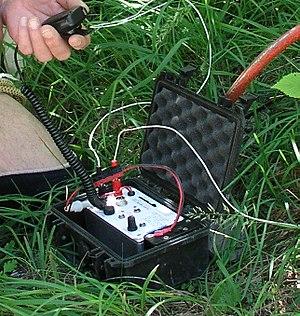
Système Nicola, système de transmission par le sol.
Le Spéléo secourS Isère anciennement dénommée société Spéléo secours Isère, est une association française, d'intérêt général, régie par la loi du 1ᵉʳ juillet 1901, dont le siège se trouve à Grenoble, dans les locaux de la préfecture de l’Isère. Elle a pour objet :
Un système de transmission par le sol, abrégé TPS et parfois appelé « tellurophone », est un système de communication en milieu souterrain utilisant des ondes électromagnétiques transmises par le sol continu.